Olive cultivation in Palestine

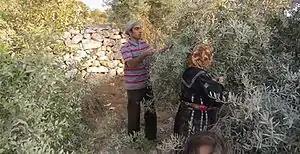
Palestinian Olive harvest in 2014

Olive trees are a major agricultural crop in the Palestinian territories, where they are mostly grown for olive oil production. It has been estimated that olive production accounted for 57% of cultivated land in the Palestinian territories with 7.8 million fruit-bearing olive trees in 2011. In 2014, an estimated 108,000 tonnes of olives were pressed producing 24,700 tonnes of olive oil – which contributed US $109 million in added value to the crop. Around 100,000 households rely on olives for income.